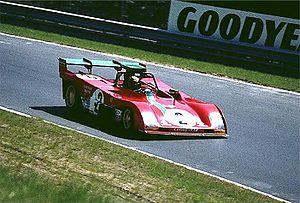
José Carlos Pace est un pilote automobile brésilien. Présent en Formule 1 de 1972 à 1977, il a trouvé la mort dans un accident d'avion.
La Ferrari 312 PB était une voiture de Sport-prototypes du Groupe 6 introduite en compétition en 1971 par Ferrari. Elle avait été officiellement désignée sous l’appellation 312 P, mais est généralement connue sous le nom 312 PB afin d’éviter la confusion avec le modèle précédent du même nom. Elle faisait partie des voitures de Sport-prototypes de la série Ferrari P, mais fut redessinée pour pouvoir être engagée comme voiture de sport du Groupe 5 en 1972.